Berengaria of Castile

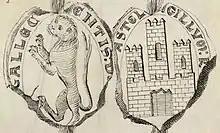
Seal of Berengaria

Circumstances changed suddenly when Henry died on 6 June 1217 after receiving a head wound from a tile which came loose while he was playing with other children at the palace of the bishop of Palencia. His guardian, Count Álvaro Núñez de Lara, tried to hide the fact, taking the king's body to the castle of Tariego, although it was inevitable that the news would reach Berengaria.